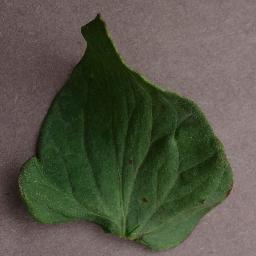
Label: Tomato___Bacterial_spot